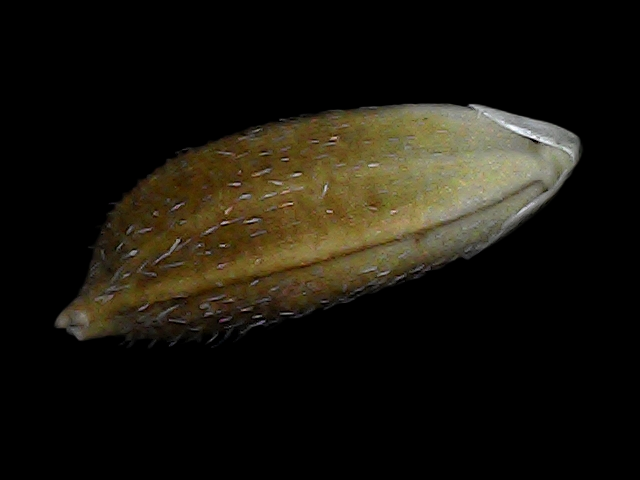
Rice variety: Bd91